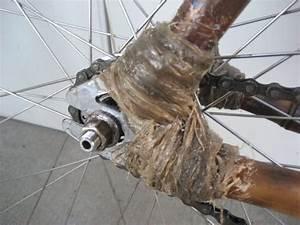
dog